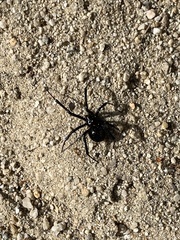
Species: Lactrodectus_hesperus